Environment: real
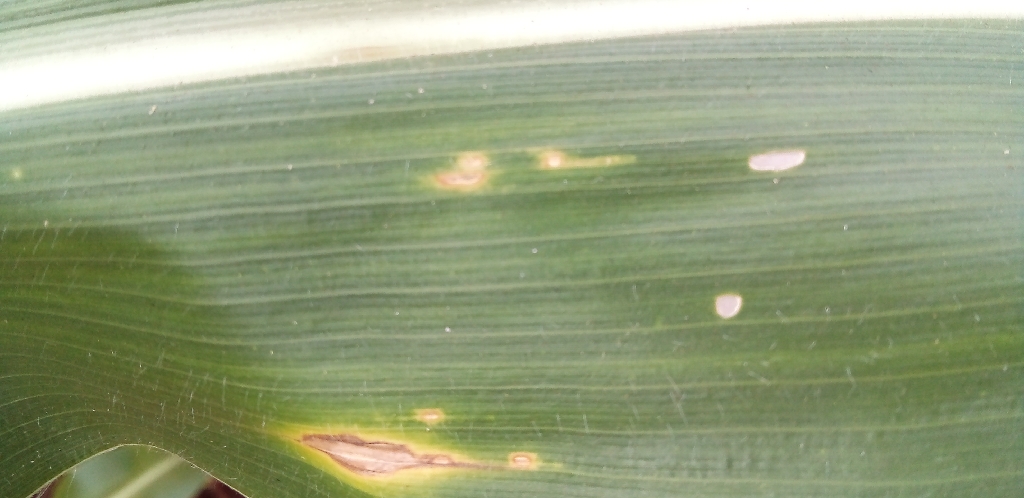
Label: northern_corn_leaf_blight